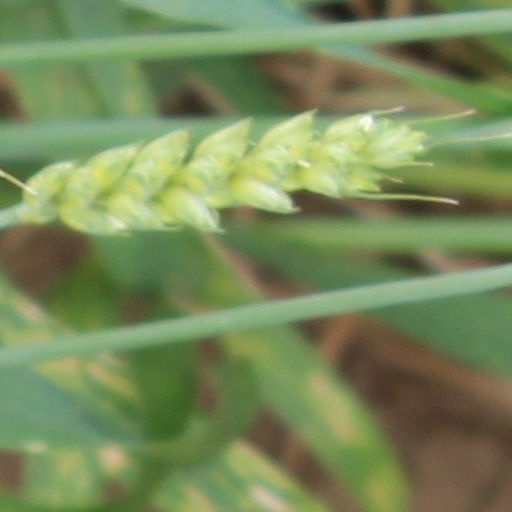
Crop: wheat